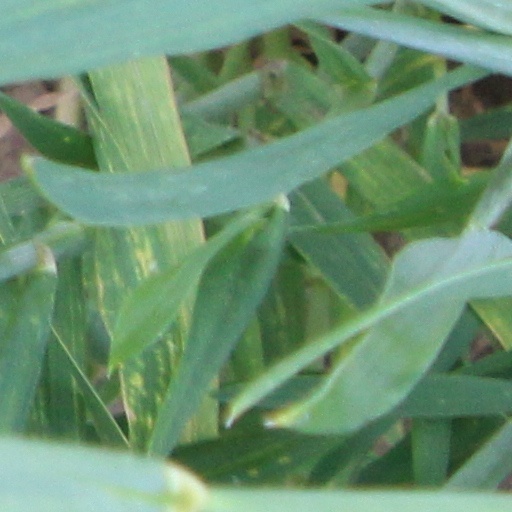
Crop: wheat